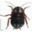
Label: cockroach